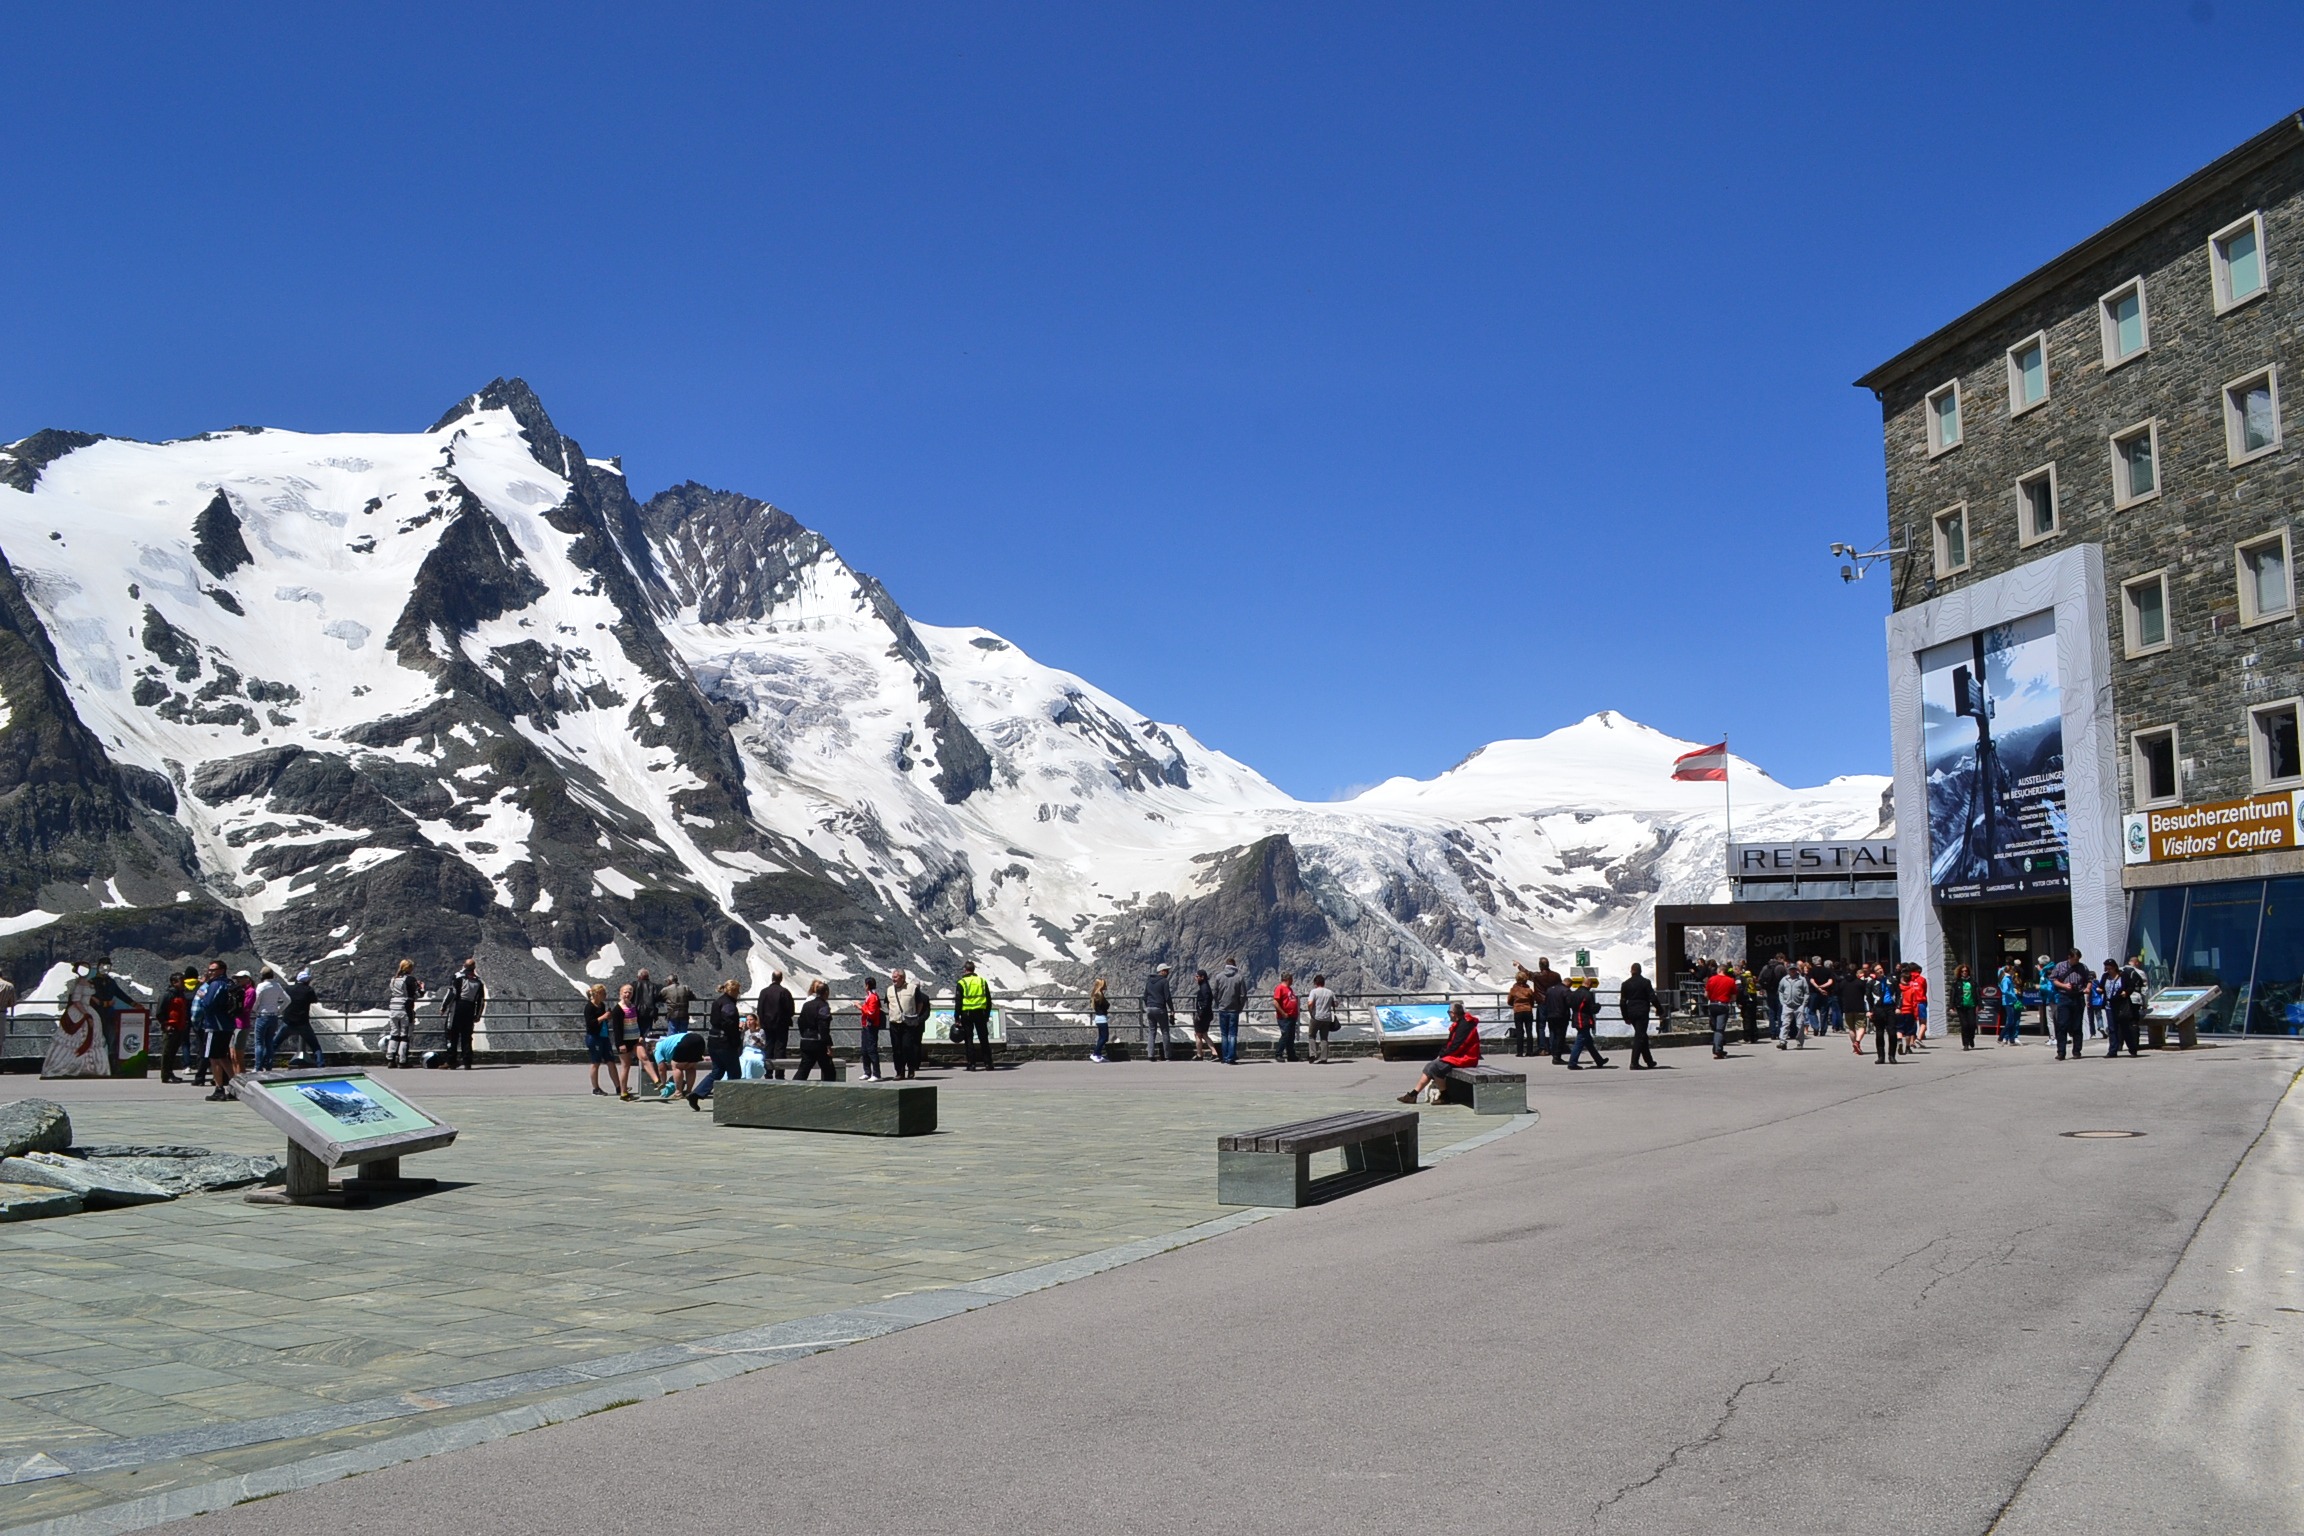
mountain, snow, winter, mountain range, vehicle, austria, mountains, alps, grossglockner, high alpine road, kaiser franz josefs height